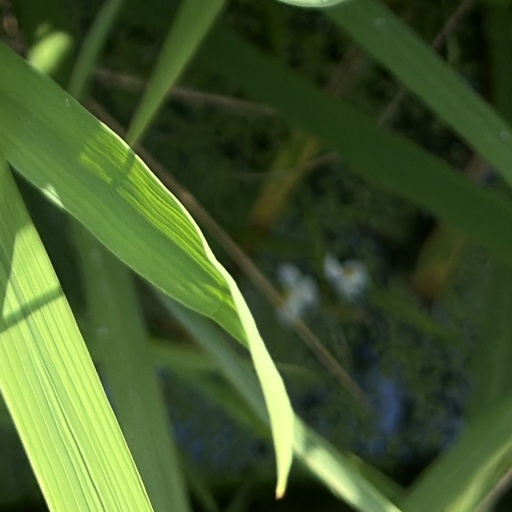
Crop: rice